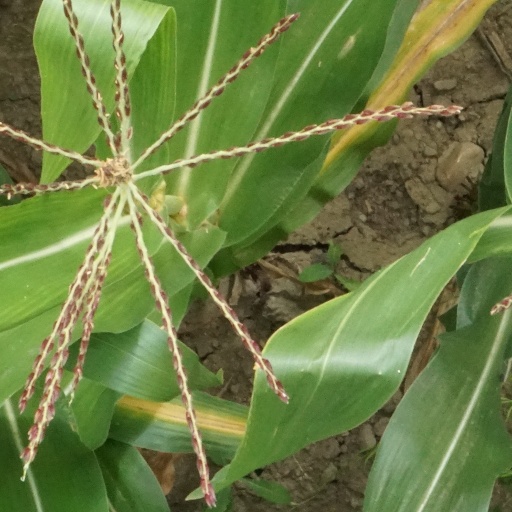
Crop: maize; corn